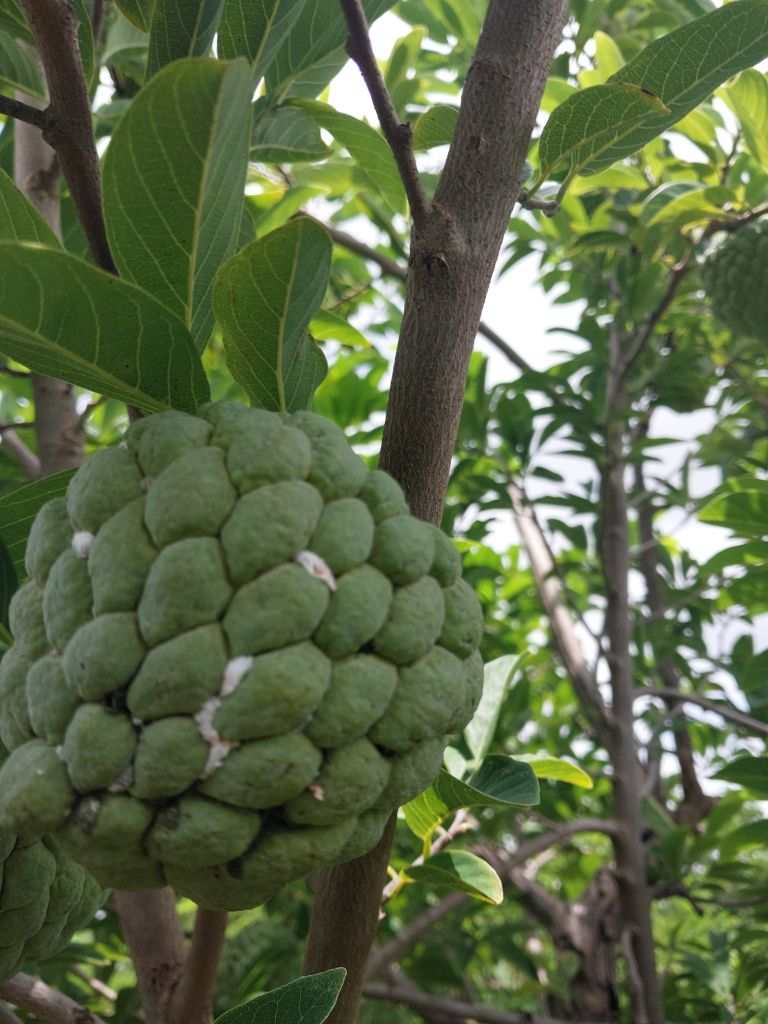
Disease label: Mealy Bug